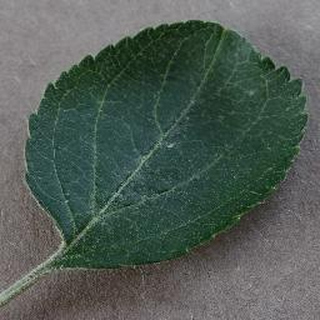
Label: healthy_apple